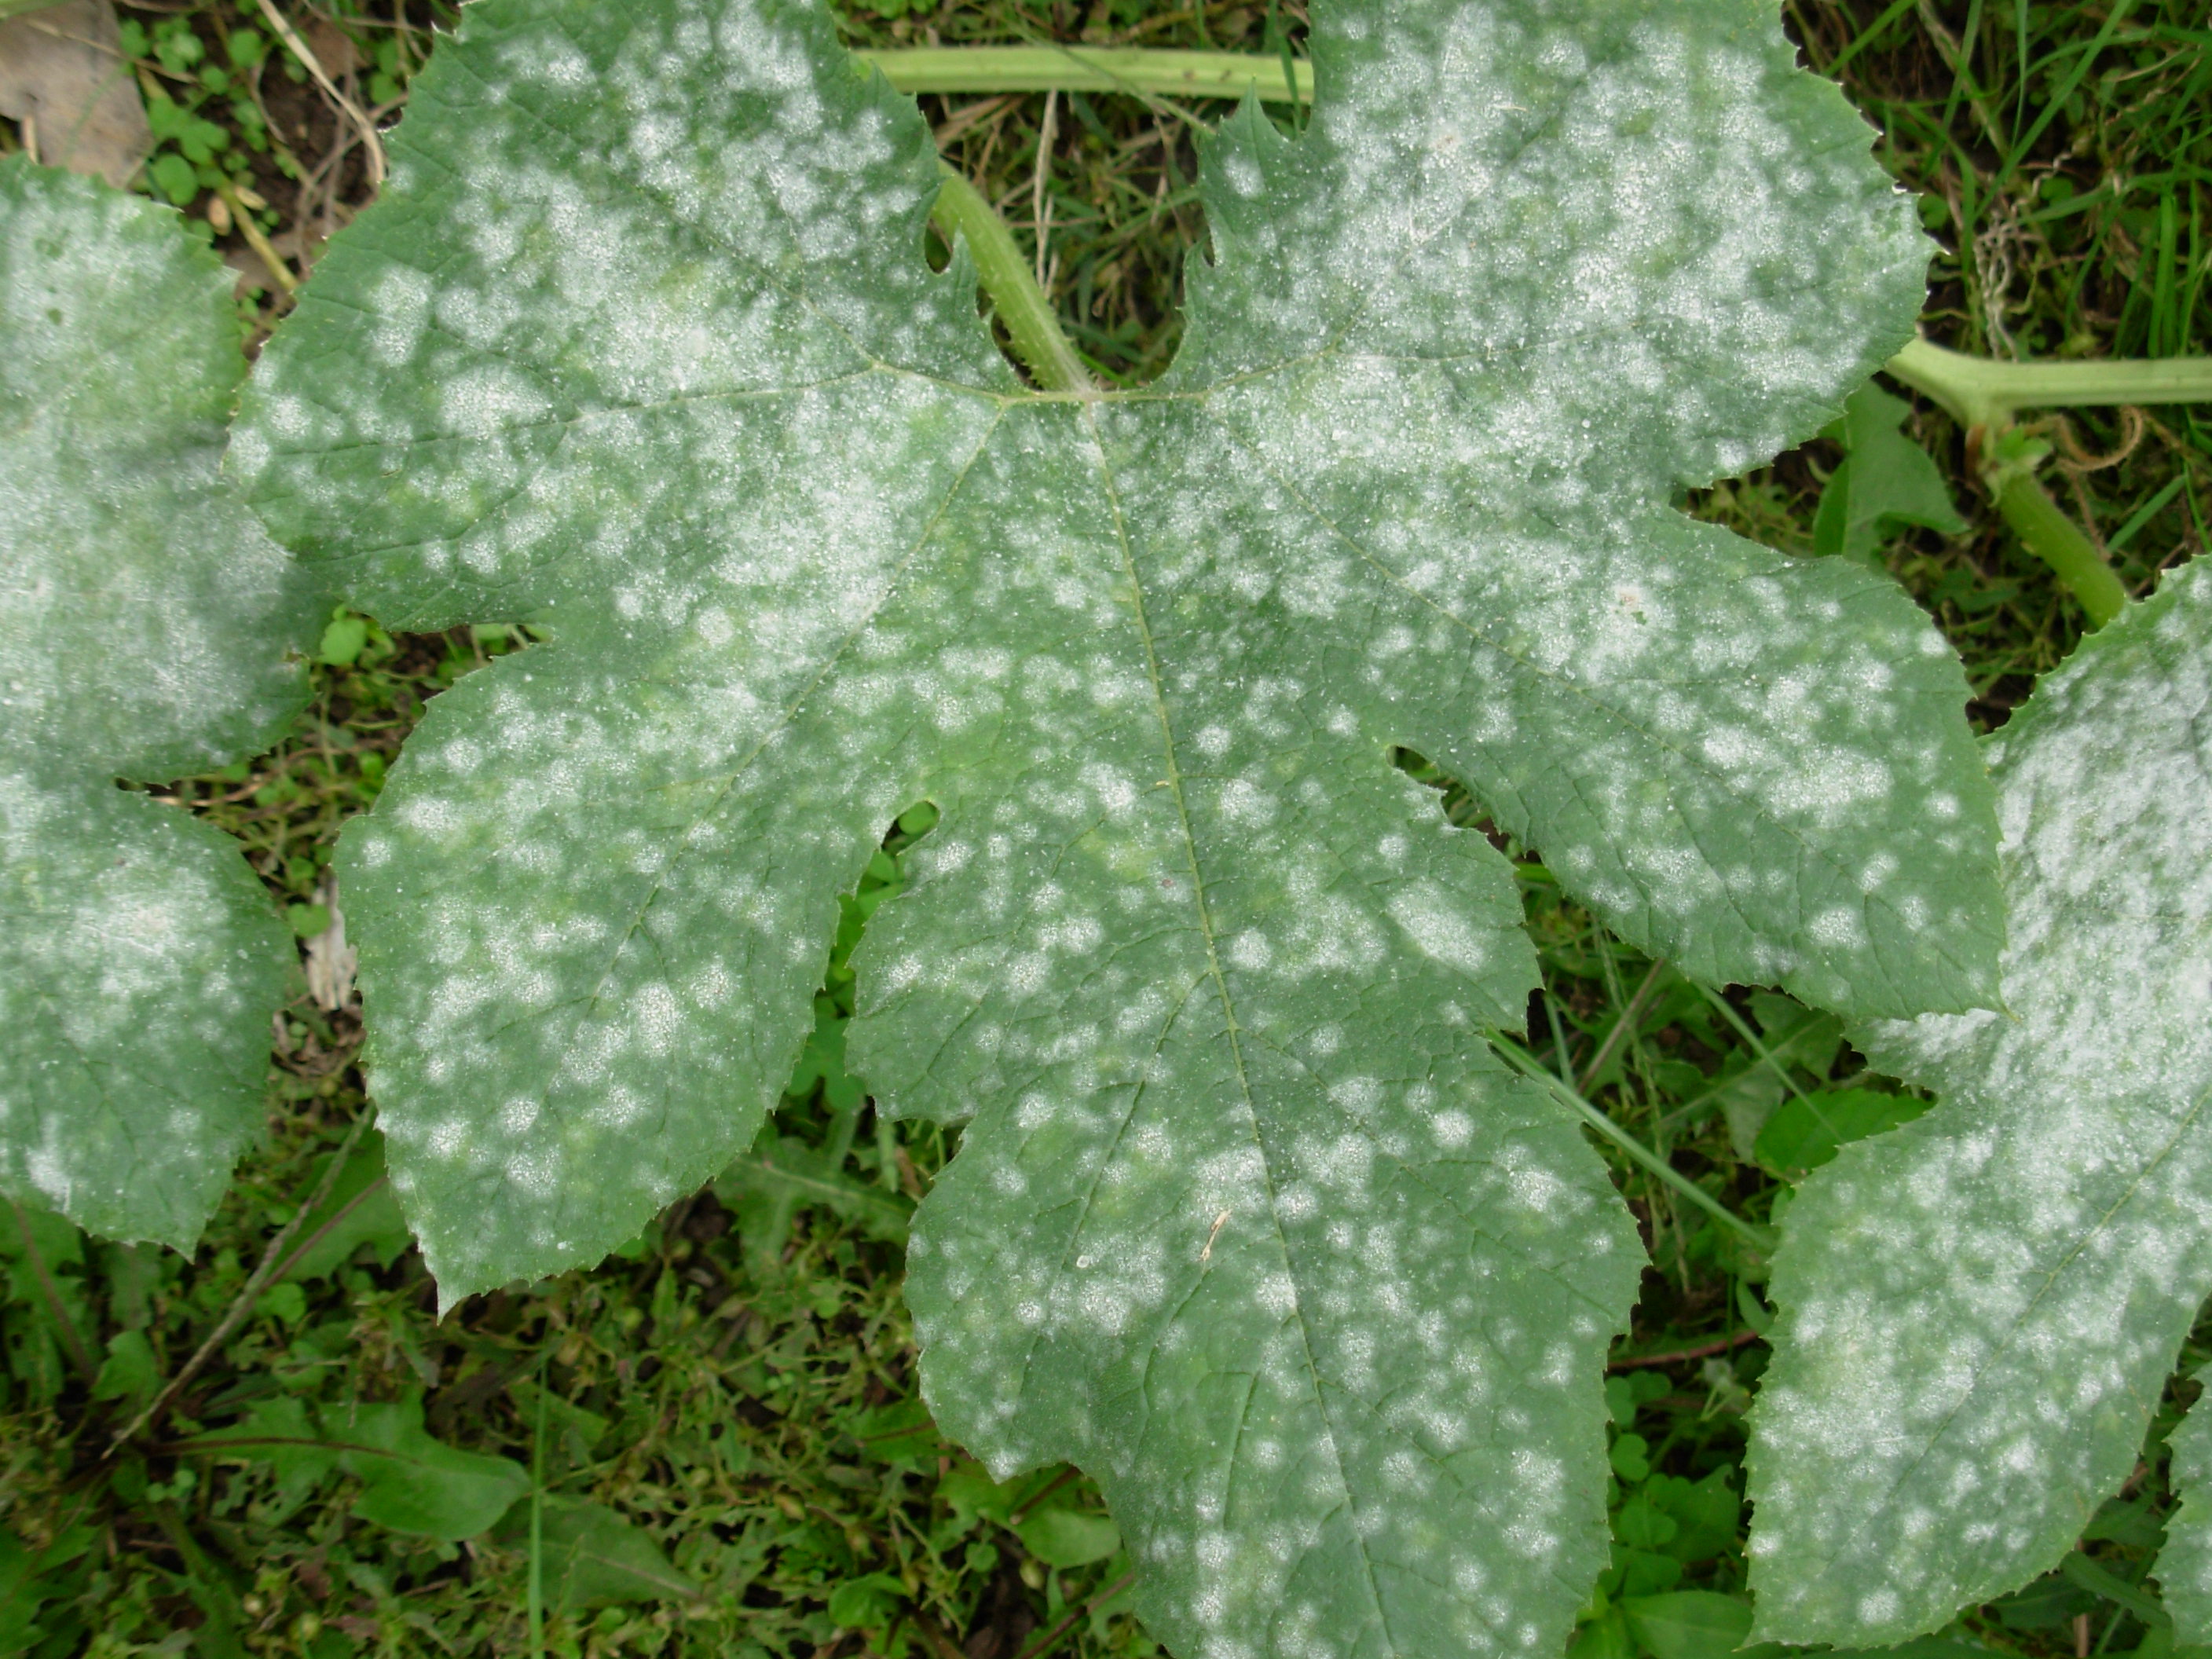
Labels: Squash Powdery mildew leaf, Squash Powdery mildew leaf, Squash Powdery mildew leaf